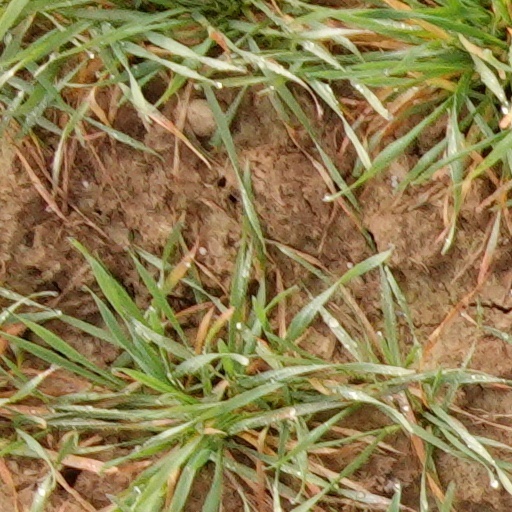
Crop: wheat